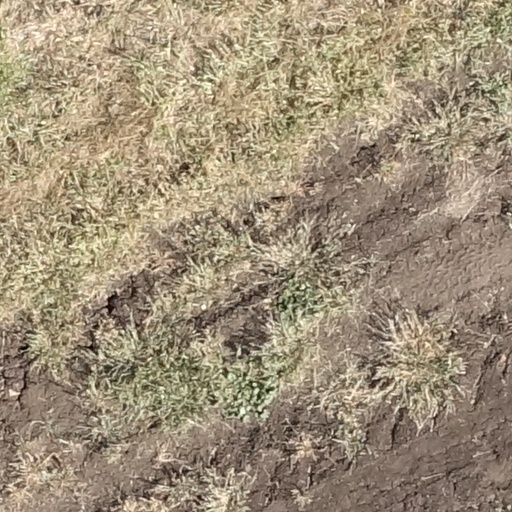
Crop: sorghum